Merritt Paulson

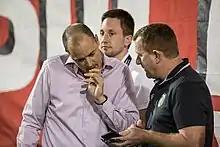
Paulson (left) with Timbers GM Gavin Wilkinson in 2016

In anticipation of acquiring sports franchises, Paulson formed Shortstop, LLC, which was organized as a Delaware entity. In May 2007 Paulson's investment group, Shortstop, purchased the Portland Beavers and the Portland Timbers from California businessman Abe Alizadeh. The purchase made Shortstop the Beavers' fourth owners since 2001. Hank Paulson, Merritt Paulson's father, was a minority partner in the company. The Portland Beavers played the 2007–2010 seasons under the ownership and management of Paulson's Shortstop organization.